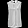
Label: Shirt